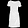
Label: Dress